Hoodia

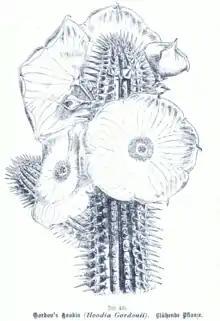
"Hoodia gordonii"

"Hoodia gordonii" is traditionally used by the San people (Bushmen) of the Namib desert as an appetite suppressant as part of their indigenous knowledge about survival in the harsh desert conditions. In 2006, the plant became internationally known, after a marketing campaign falsely claimed that its use as a dietary supplement was an appetite suppressant for weight loss. As of 2018, there is no high-quality clinical research showing that hoodia has actions as an appetite suppressant or is effective for weight loss.